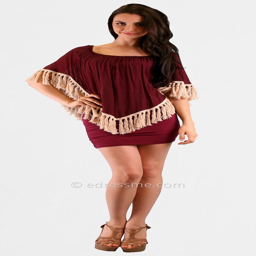
this flirty convertible dress offers different looks by changing how the neckline is worn .